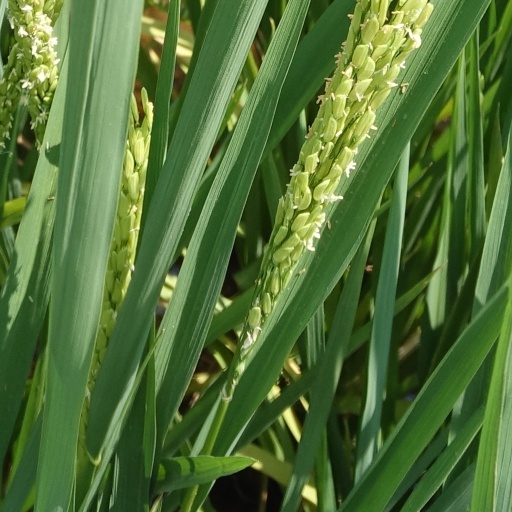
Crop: rice